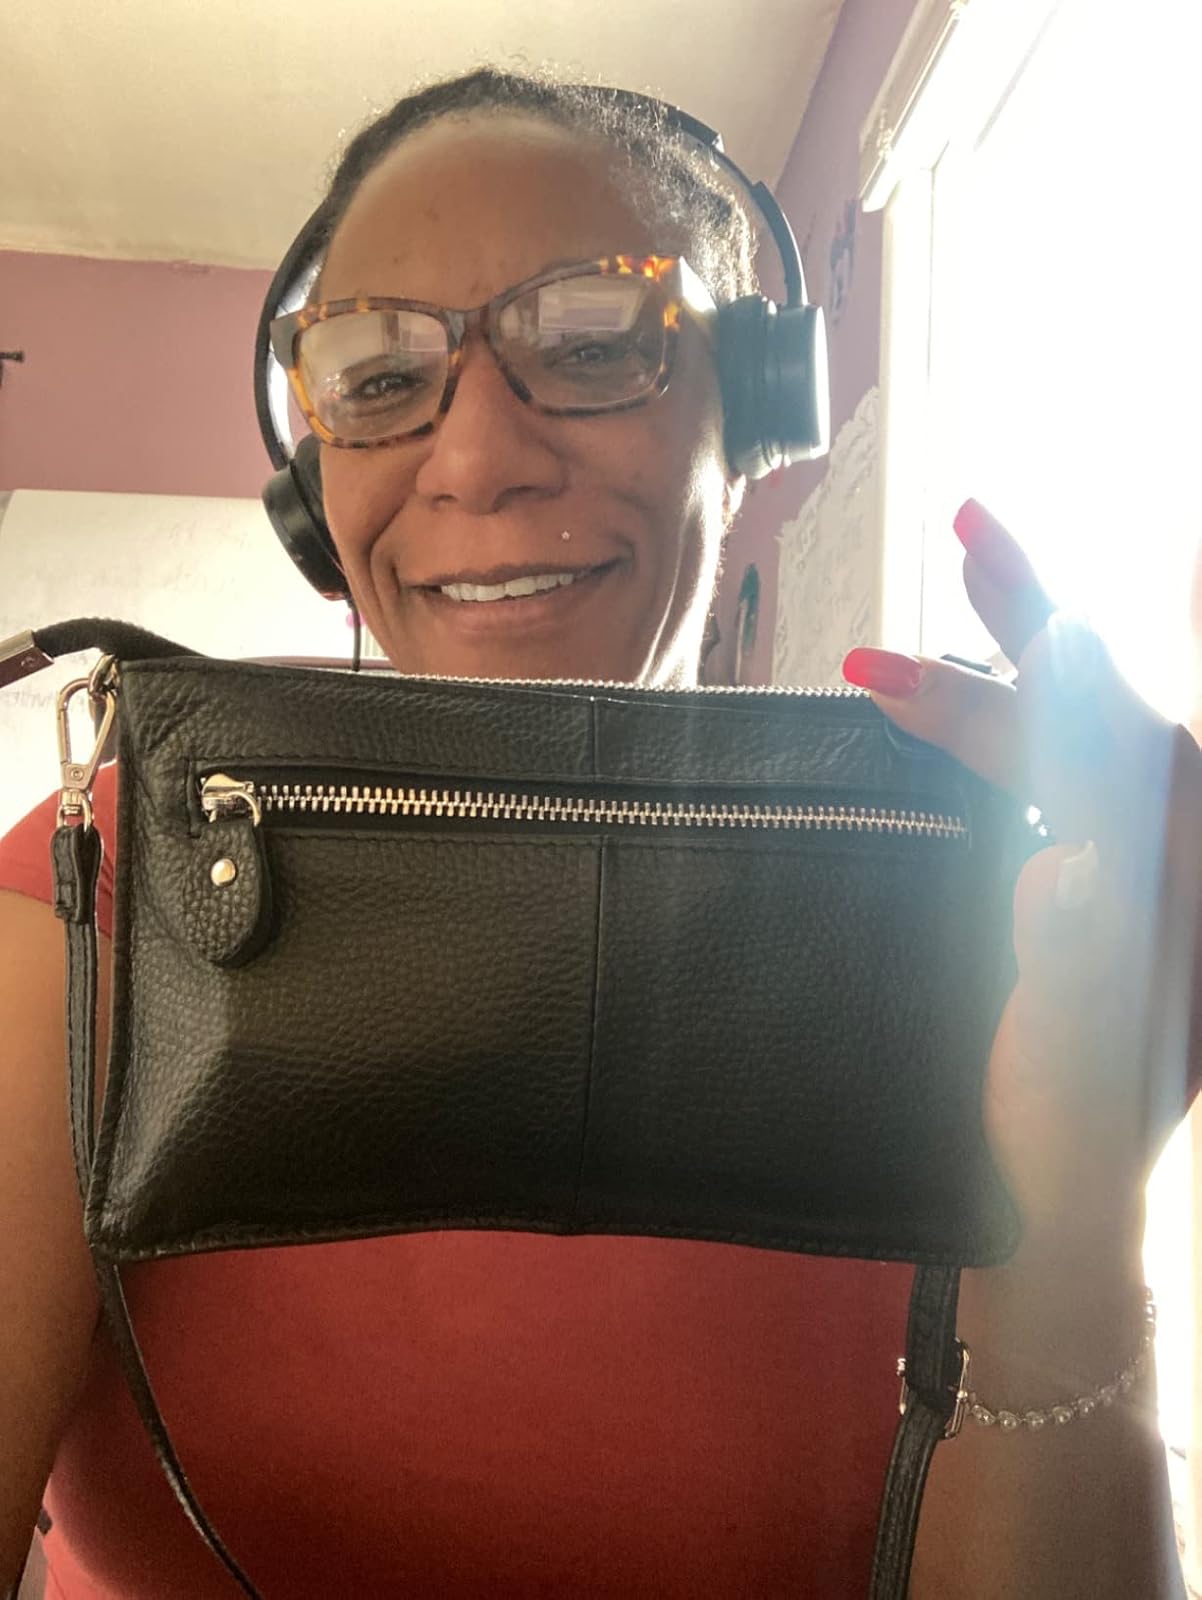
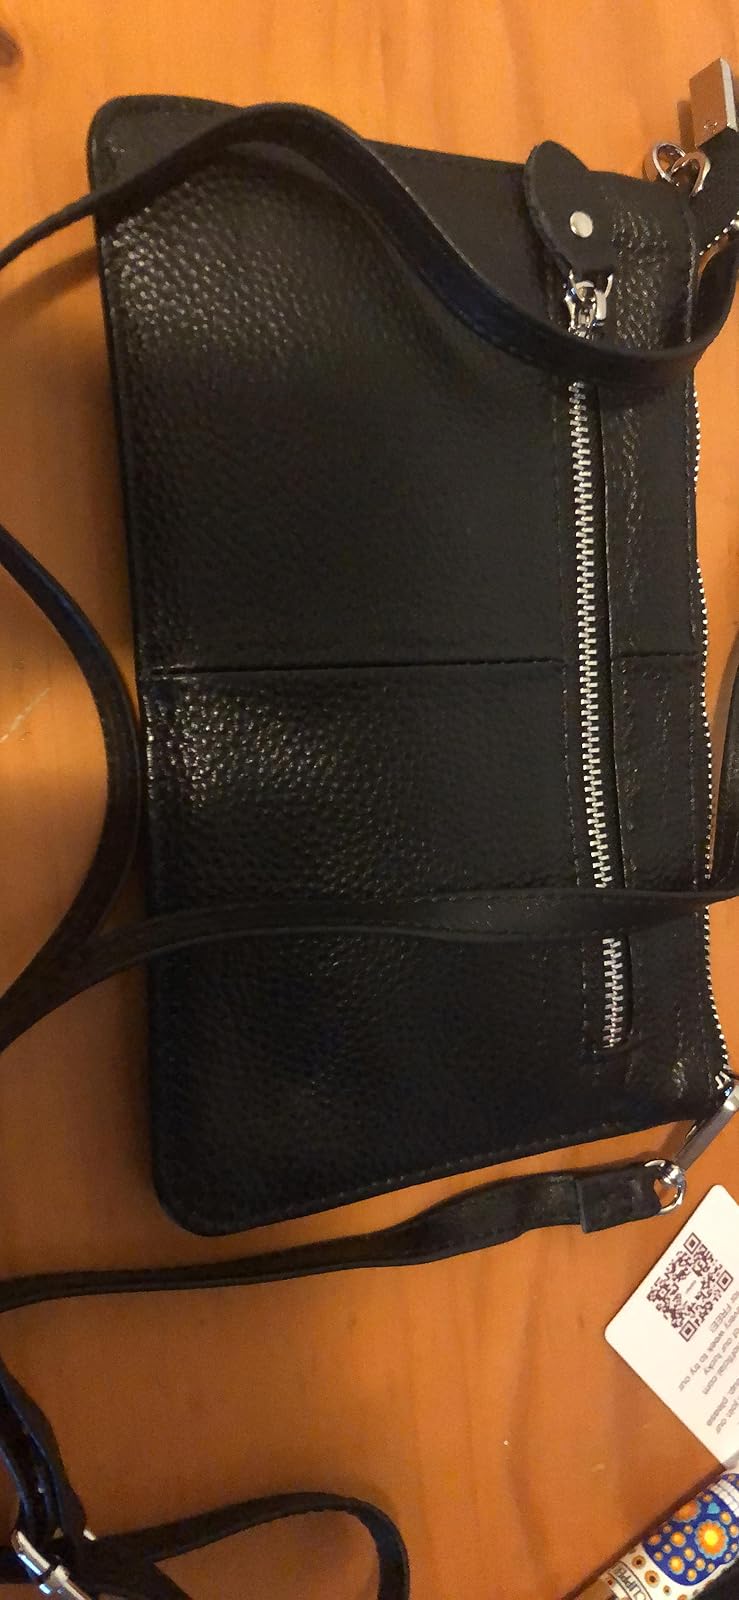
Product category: accessories_handbag
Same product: yes